Cathedral of Our Lady of Guadalupe (Kansas)

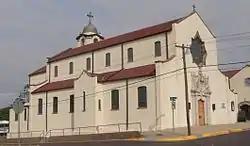
Sacred Heart Cathedral

Early Masses in Dodge City were celebrated in the Union Church, which had been established by local businessmen and was used by various Christian denominations. Sacred Heart Parish was established in 1882 when a frame Gothic Revival structure was completed. Our Lady of Guadalupe Parish was established in the early 20th-century. Sacred Heart built another church in 1916 and Our Lady of Guadalupe built one in 1950. When Pope Pius XII established the Diocese of Dodge City on May 19, 1951 Sacred Heart Church became the diocese's first cathedral. Between 1995 and 1998 the diocese went through a restructuring process and the Dodge City parishes needed larger church buildings. The diocese also had a need for a larger space for diocesan liturgies. During the episcopate of Bishop Ronald Gilmore the decision was made to merge both Sacred Heart and Our Lady of Guadalupe parishes. Robert Habiger of the Albuquerque architectural firm of Dekker/Perich/Sabatini was chosen to design the new cathedral, which was to be called Our Lady of Guadalupe. The cathedral was consecrated on December 9, 2001, and the parish was officially established the same day. The first parish Mass was celebrated by the Rev. Ted Skalsky on the feast of Our Lady of Guadalupe, December 12, 2001.